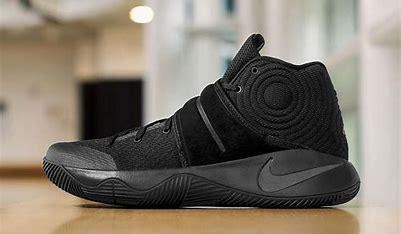
Brand: Nike
Model: Kyrie 2